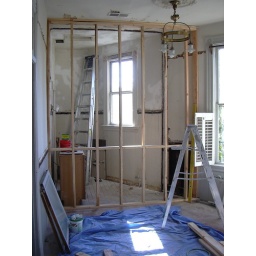
The new wall in the bathroom to make room for a full bath.